Oronsay, Colonsay

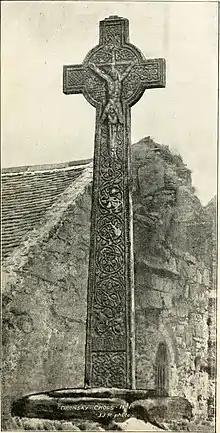
Cross No. 1 on Oronsay

Watson (2004) mentions Oronsay as a possible candidate for the site of Hinba, an island in Scotland of uncertain location that was the site of a small monastery associated with the Columban church on Iona.